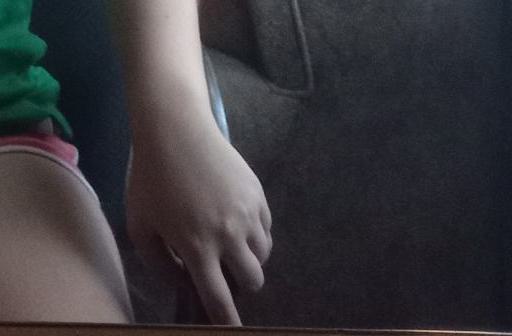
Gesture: no_gesture